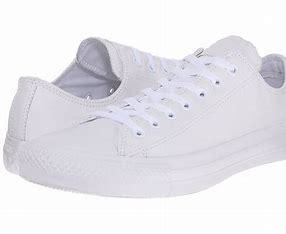
Brand: Converse
Model: All Star Ox